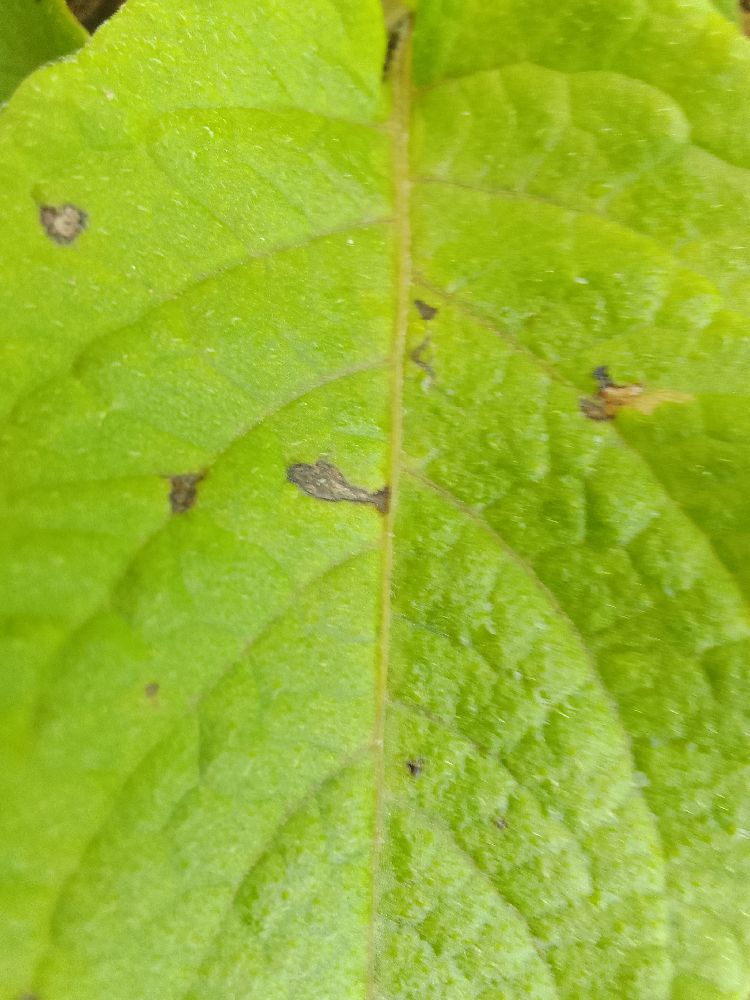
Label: Early blight